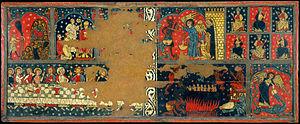
Le nom de maître de Soriguerola a été donné par Joan Ainaud de Lasarte à un peintre actif en Cerdagne au cours de la seconde moitié du XIIIᵉ siècle et peut-être au début du XIVᵉ siècle, la principale œuvre qui lui est attribuée étant le devant d'autel de l'église Saint-Michel de Soriguerola, aujourd'hui exposé au Musée national d'art de Catalogne. L'expressivité de la gestuelle de ses personnages et son sens de la décoration sont remarquables. Ce panneau représente plusieurs scènes courantes à l'iconographie de l'archange saint Michel : la pesée des âmes par saint Michel et le démon, le miracle du Gargano, l'archange terrassant le dragon. D'après Marcel Durliat, le maître de Soriguerola s'inspire de la technique du vitrail, « chaque scène [étant] elle-même conçue comme la juxtaposition de taches de couleurs généralement soutenues ».